Azurite

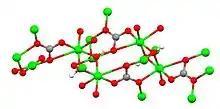
Chemical structure of azurite. Color code: red = O, green = Cu, gray = C, white = H)

Azurite has the formula Cu(CO)(OH), with the copper(II) cations linked to two different anions, carbonate and hydroxide. It is one of two relatively common basic copper(II) carbonate minerals, the other being bright green malachite. Aurichalcite is a rare basic carbonate of copper and zinc. Simple copper carbonate (CuCO) is not known to exist in nature, due to the high affinity of the ion for the hydroxide anion .